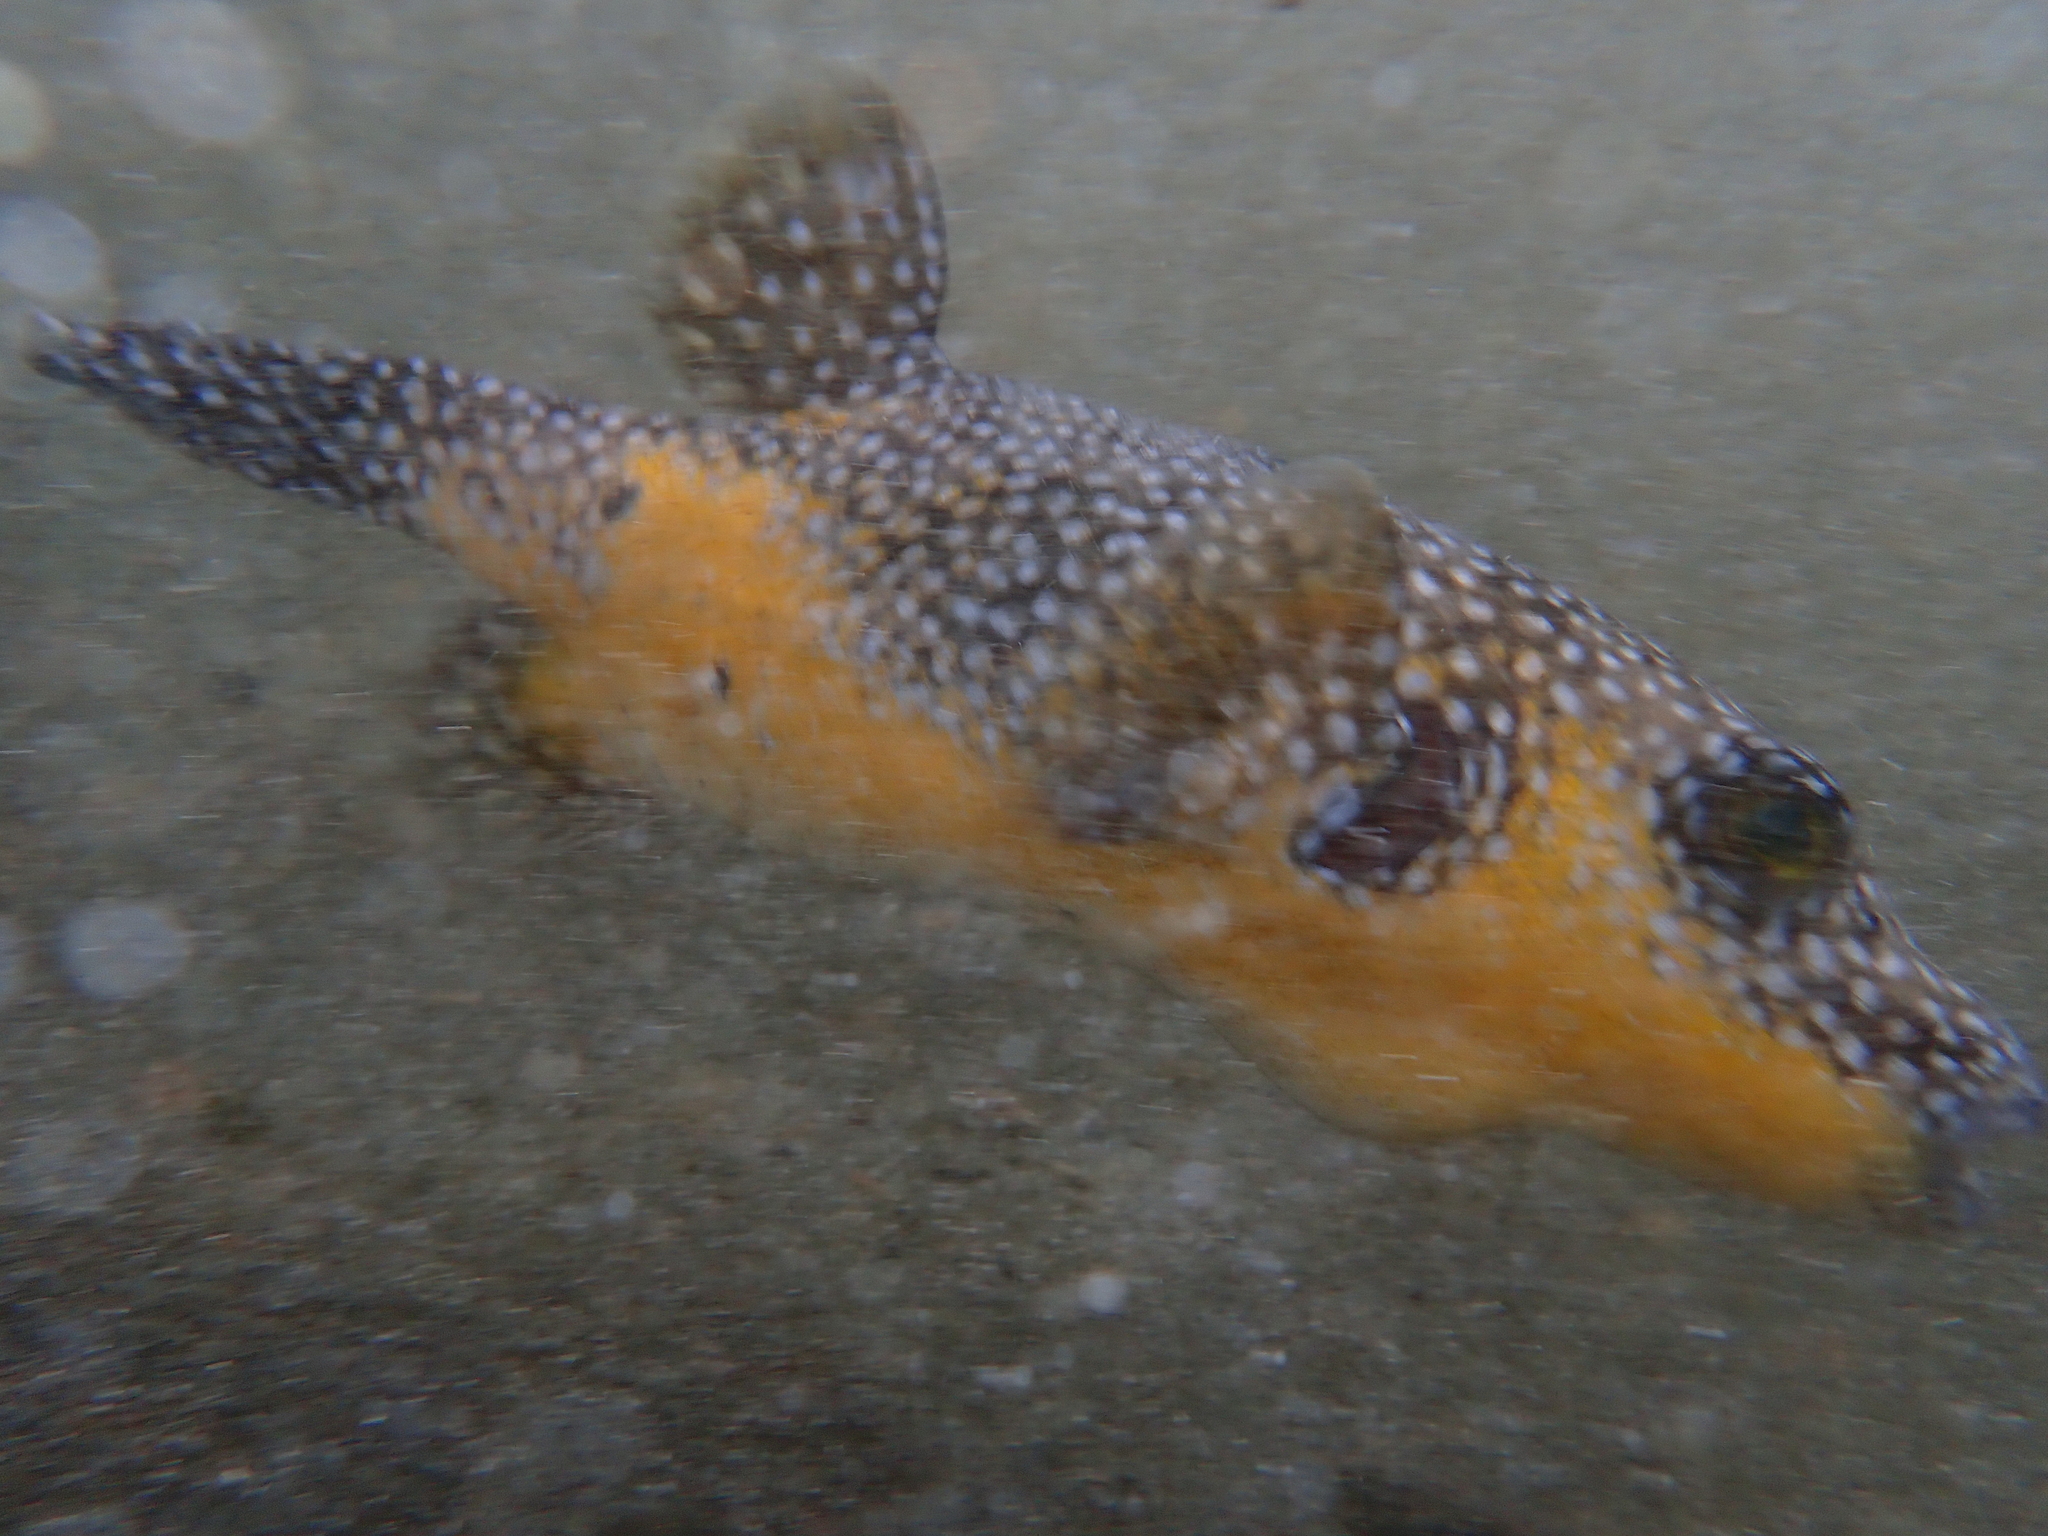
Arothron meleagris (Guineafowl Puffer)